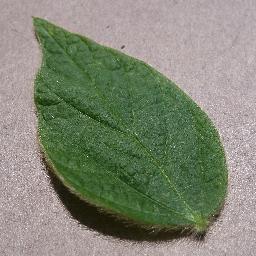
Label: Soybean___healthy